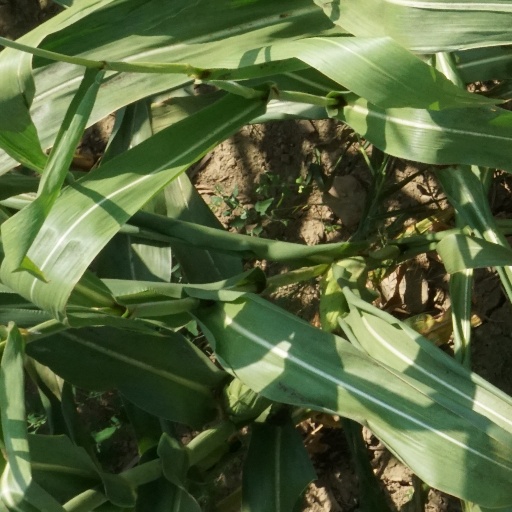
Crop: maize; corn